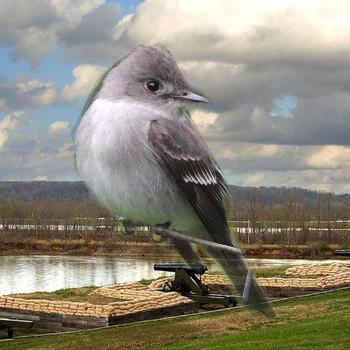
Bird species: Western_Wood_Pewee
Bird type: waterbird
Background: water